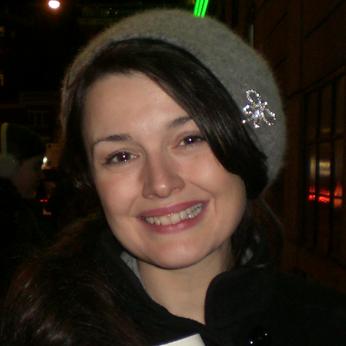
Age: 31